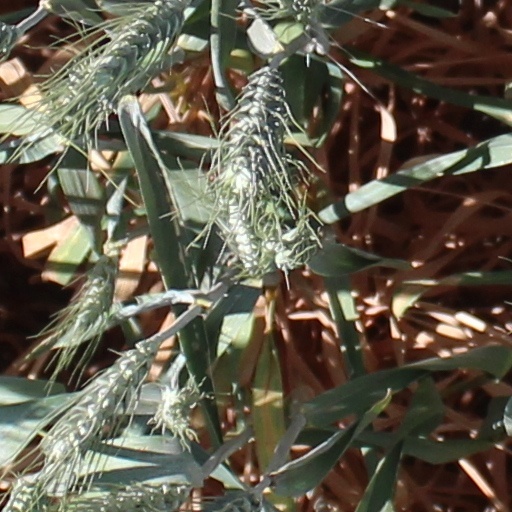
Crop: wheat